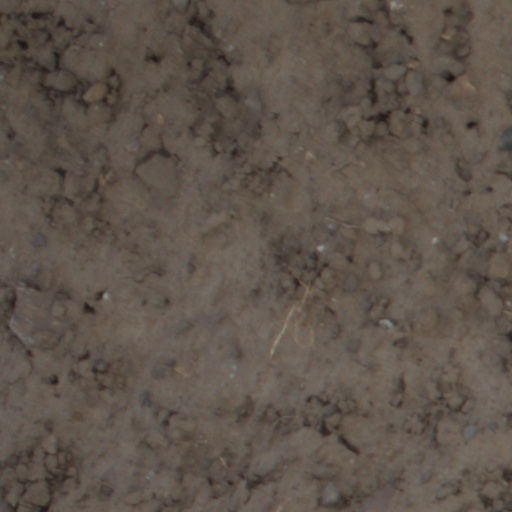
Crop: wheat